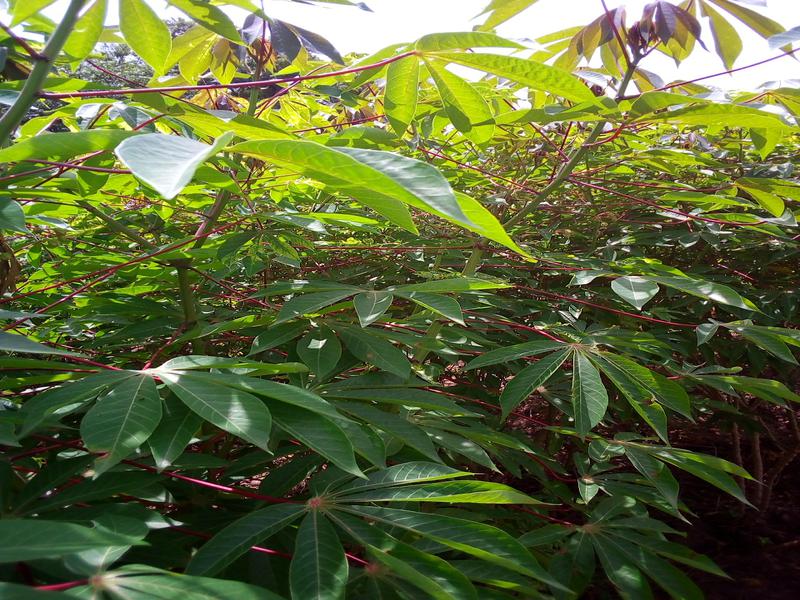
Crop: cassava
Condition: healthy